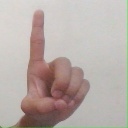
अक्षर: ड